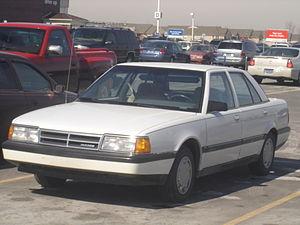
La Dodge Monaco est une voiture familiale de la marque américaine Dodge faisant partie du groupe Chrysler, produite entre 1965 et 1975 puis entre 1990 et 1992.